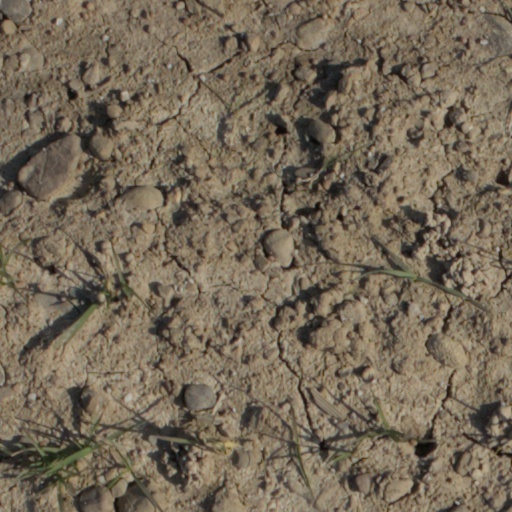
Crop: wheat